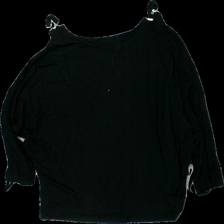
View: back
Type: Top
Category: Ladies
Brand: Bodyflirt
Colors: Black
Material: 100% viscose
Cut: Regular
Size: 36
Season: All
Damage location: middle right
Damage 2 location: middle left
Damage 3 location: middle right
Price range: <50
Recommended usage: Export
Description: svart tröja, hårig
Comment: hårig